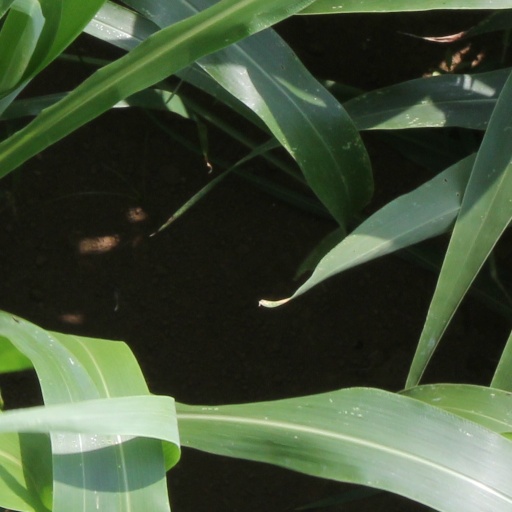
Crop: sorghum